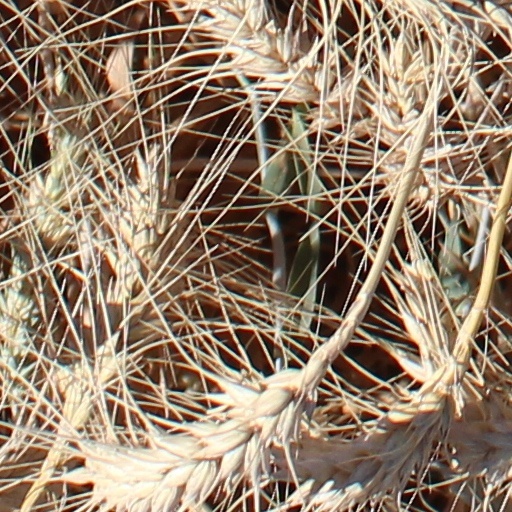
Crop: wheat